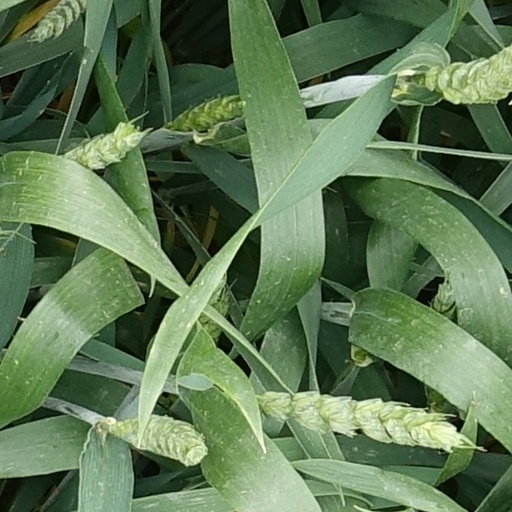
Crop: wheat